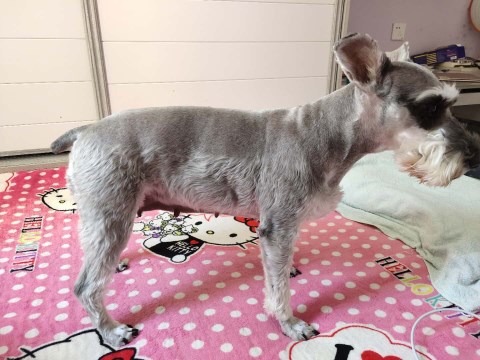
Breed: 2342-n000102-miniature_schnauzer